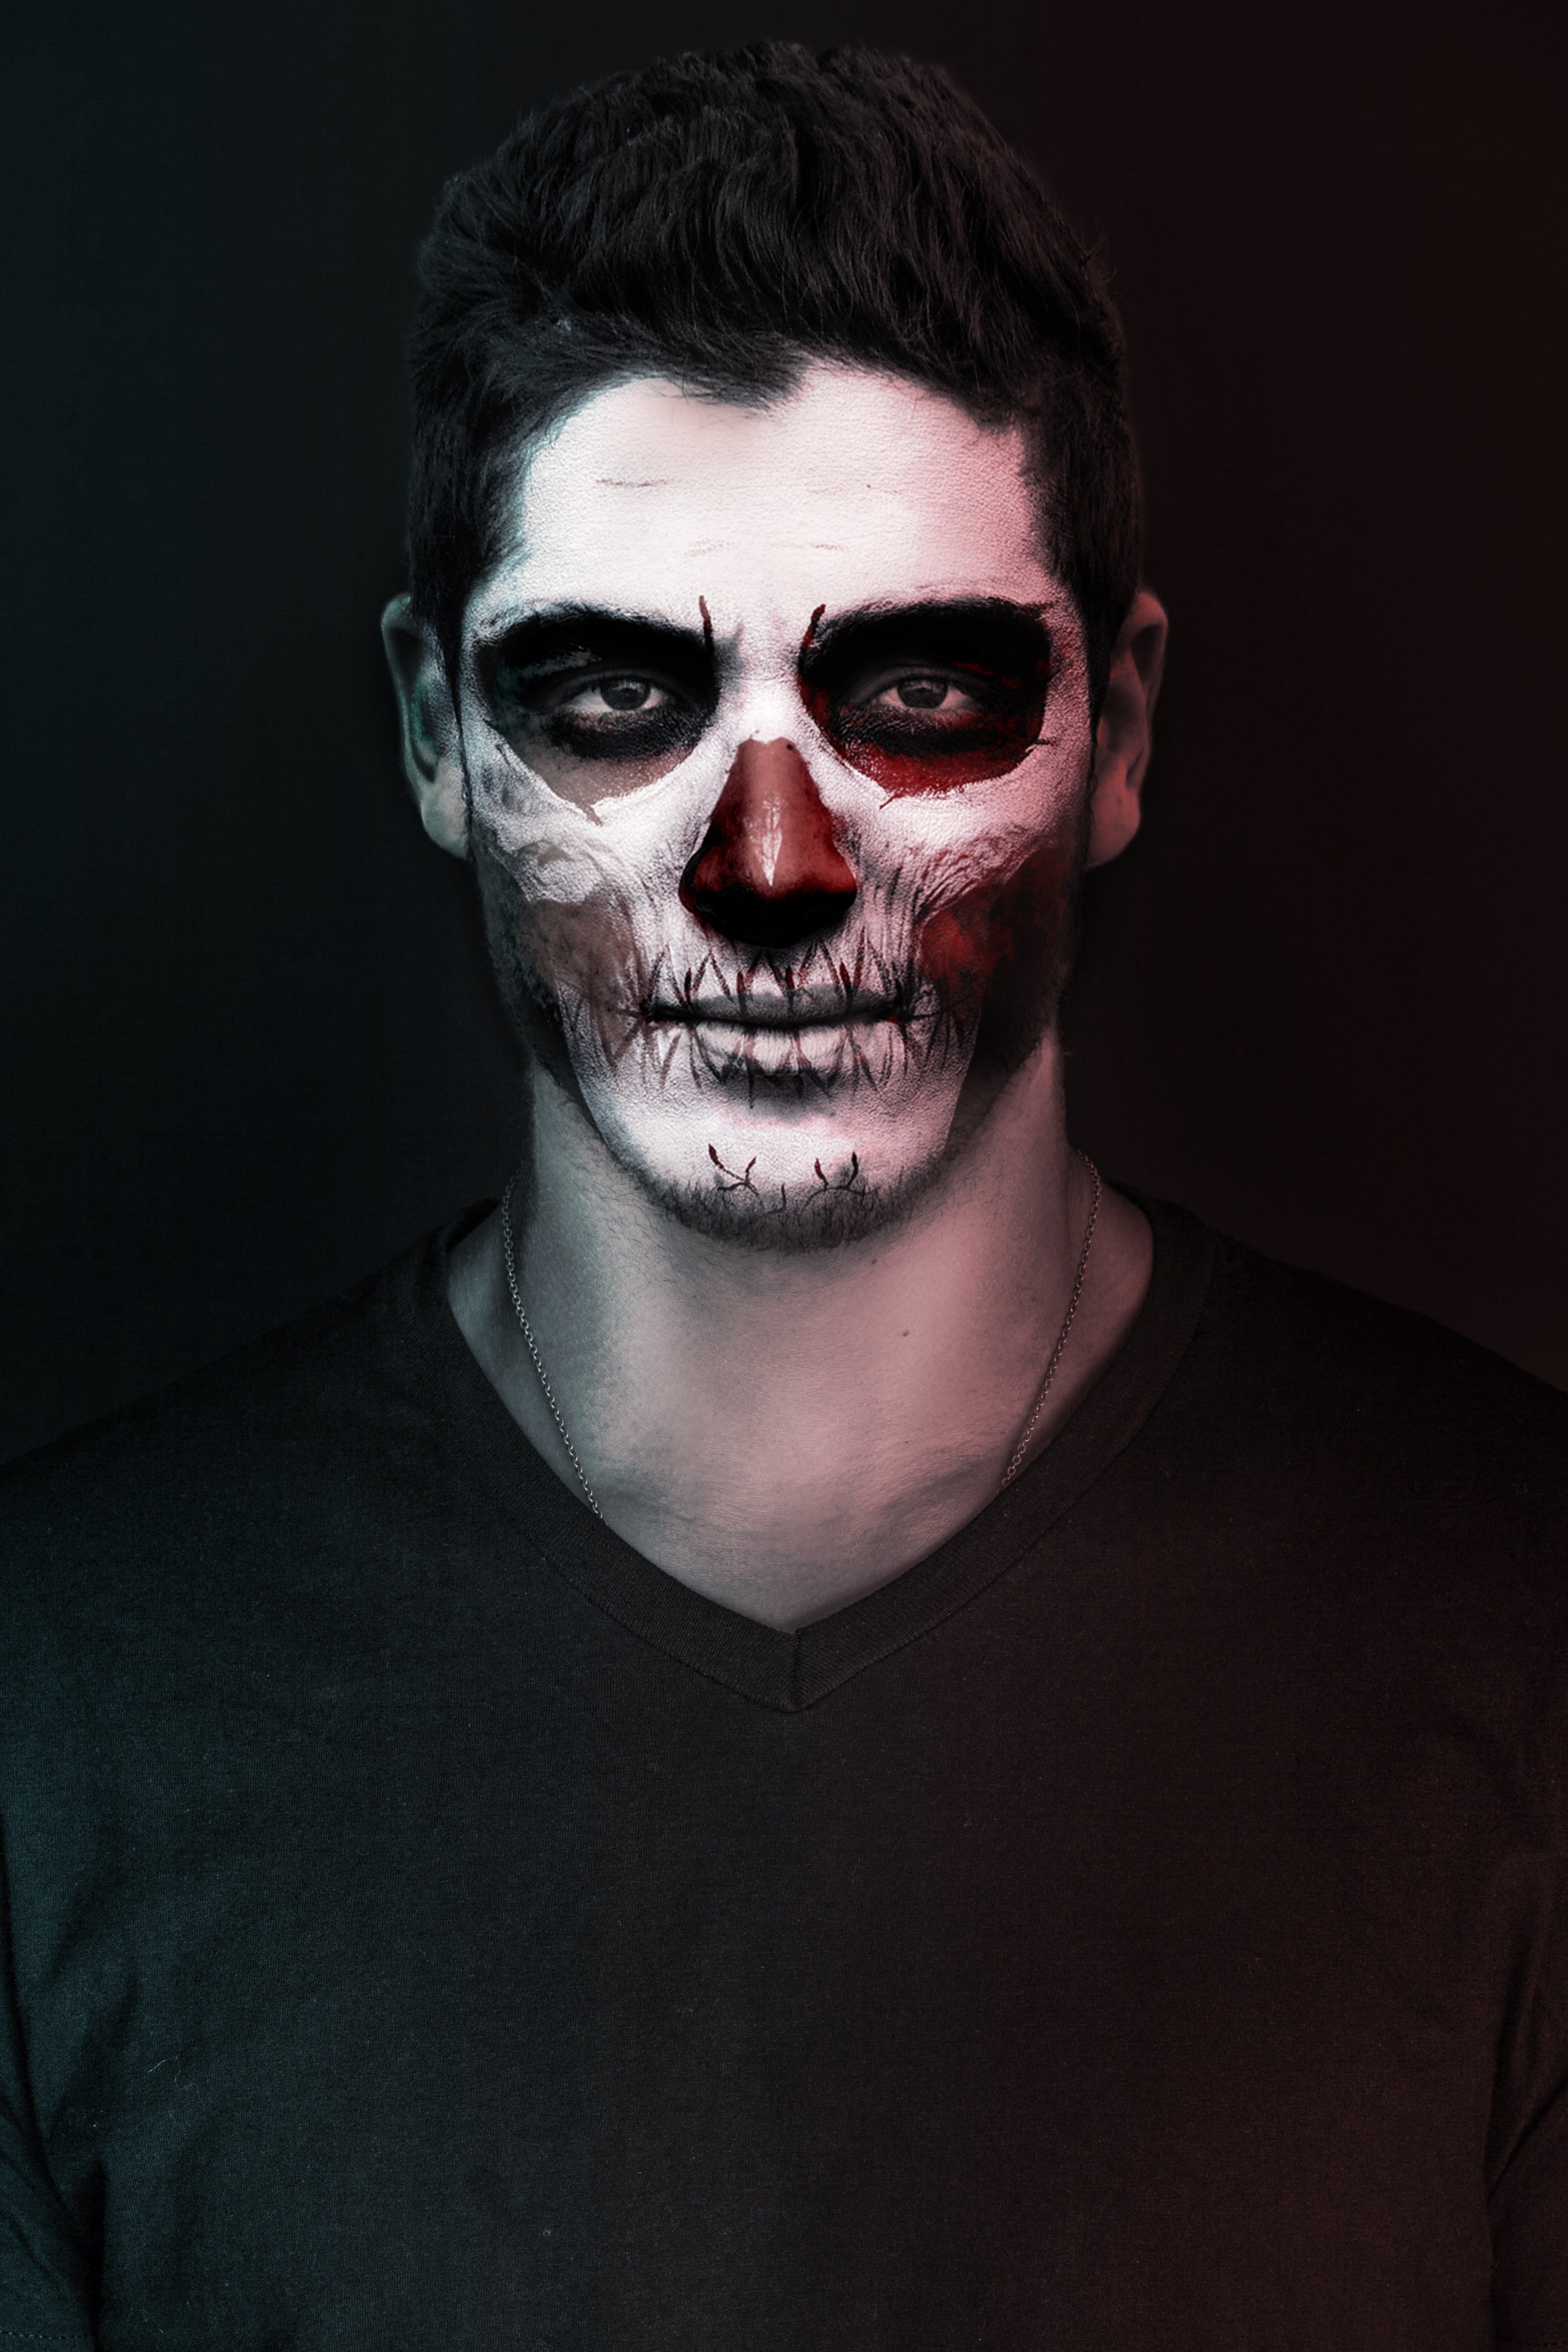
black and white, photography, france, portrait, red, darkness, black, face, glasses, head, picture, moustache, original, class, positive, black and white photo, fictional character, facial hair, supervillain